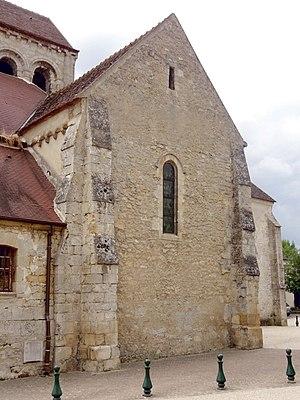
Église Saint-Sulpice de Seraincourt - voir titre.
L'église Saint-Sulpice est une église catholique paroissiale située à Seraincourt, dans le département français du Val-d'Oise. Elle est d'origine incertaine, et était desservie par des chanoines Prémontrés de 1175 à 1791. D'un aspect extérieur très hétérogène, l'église réunit des parties de quatre principales époques, et sa structure ne peut se comprendre qu'en regardant l'intérieur. Contrairement à ce que suggère la fenêtre gothique flamboyante du chevet, qui n'est pas antérieure à la fin du XVᵉ siècle, les parties les plus anciennes sont le chœur voûté en berceau, la base du clocher et le clocher lui-même, qui abritent des chapiteaux romans d'une facture archaïque, et devraient remonter à la période comprise entre 1110 et 1125 environ. La mouluration des arcs-doubleaux est loin d'être la règle à cette époque, ce qui confère à l'église un rôle de précurseur. Le clocher est quant à lui un prototype des clochers en bâtière à colonnettes d'angle du Vexin français. Sans doute après l'installation des chanoines, l'église est pourvue d'un nouveau croisillon nord et d'une chapelle latérale nord du chœur, qui sont de style gothique primitif, hormis un portail d'apparence romane.